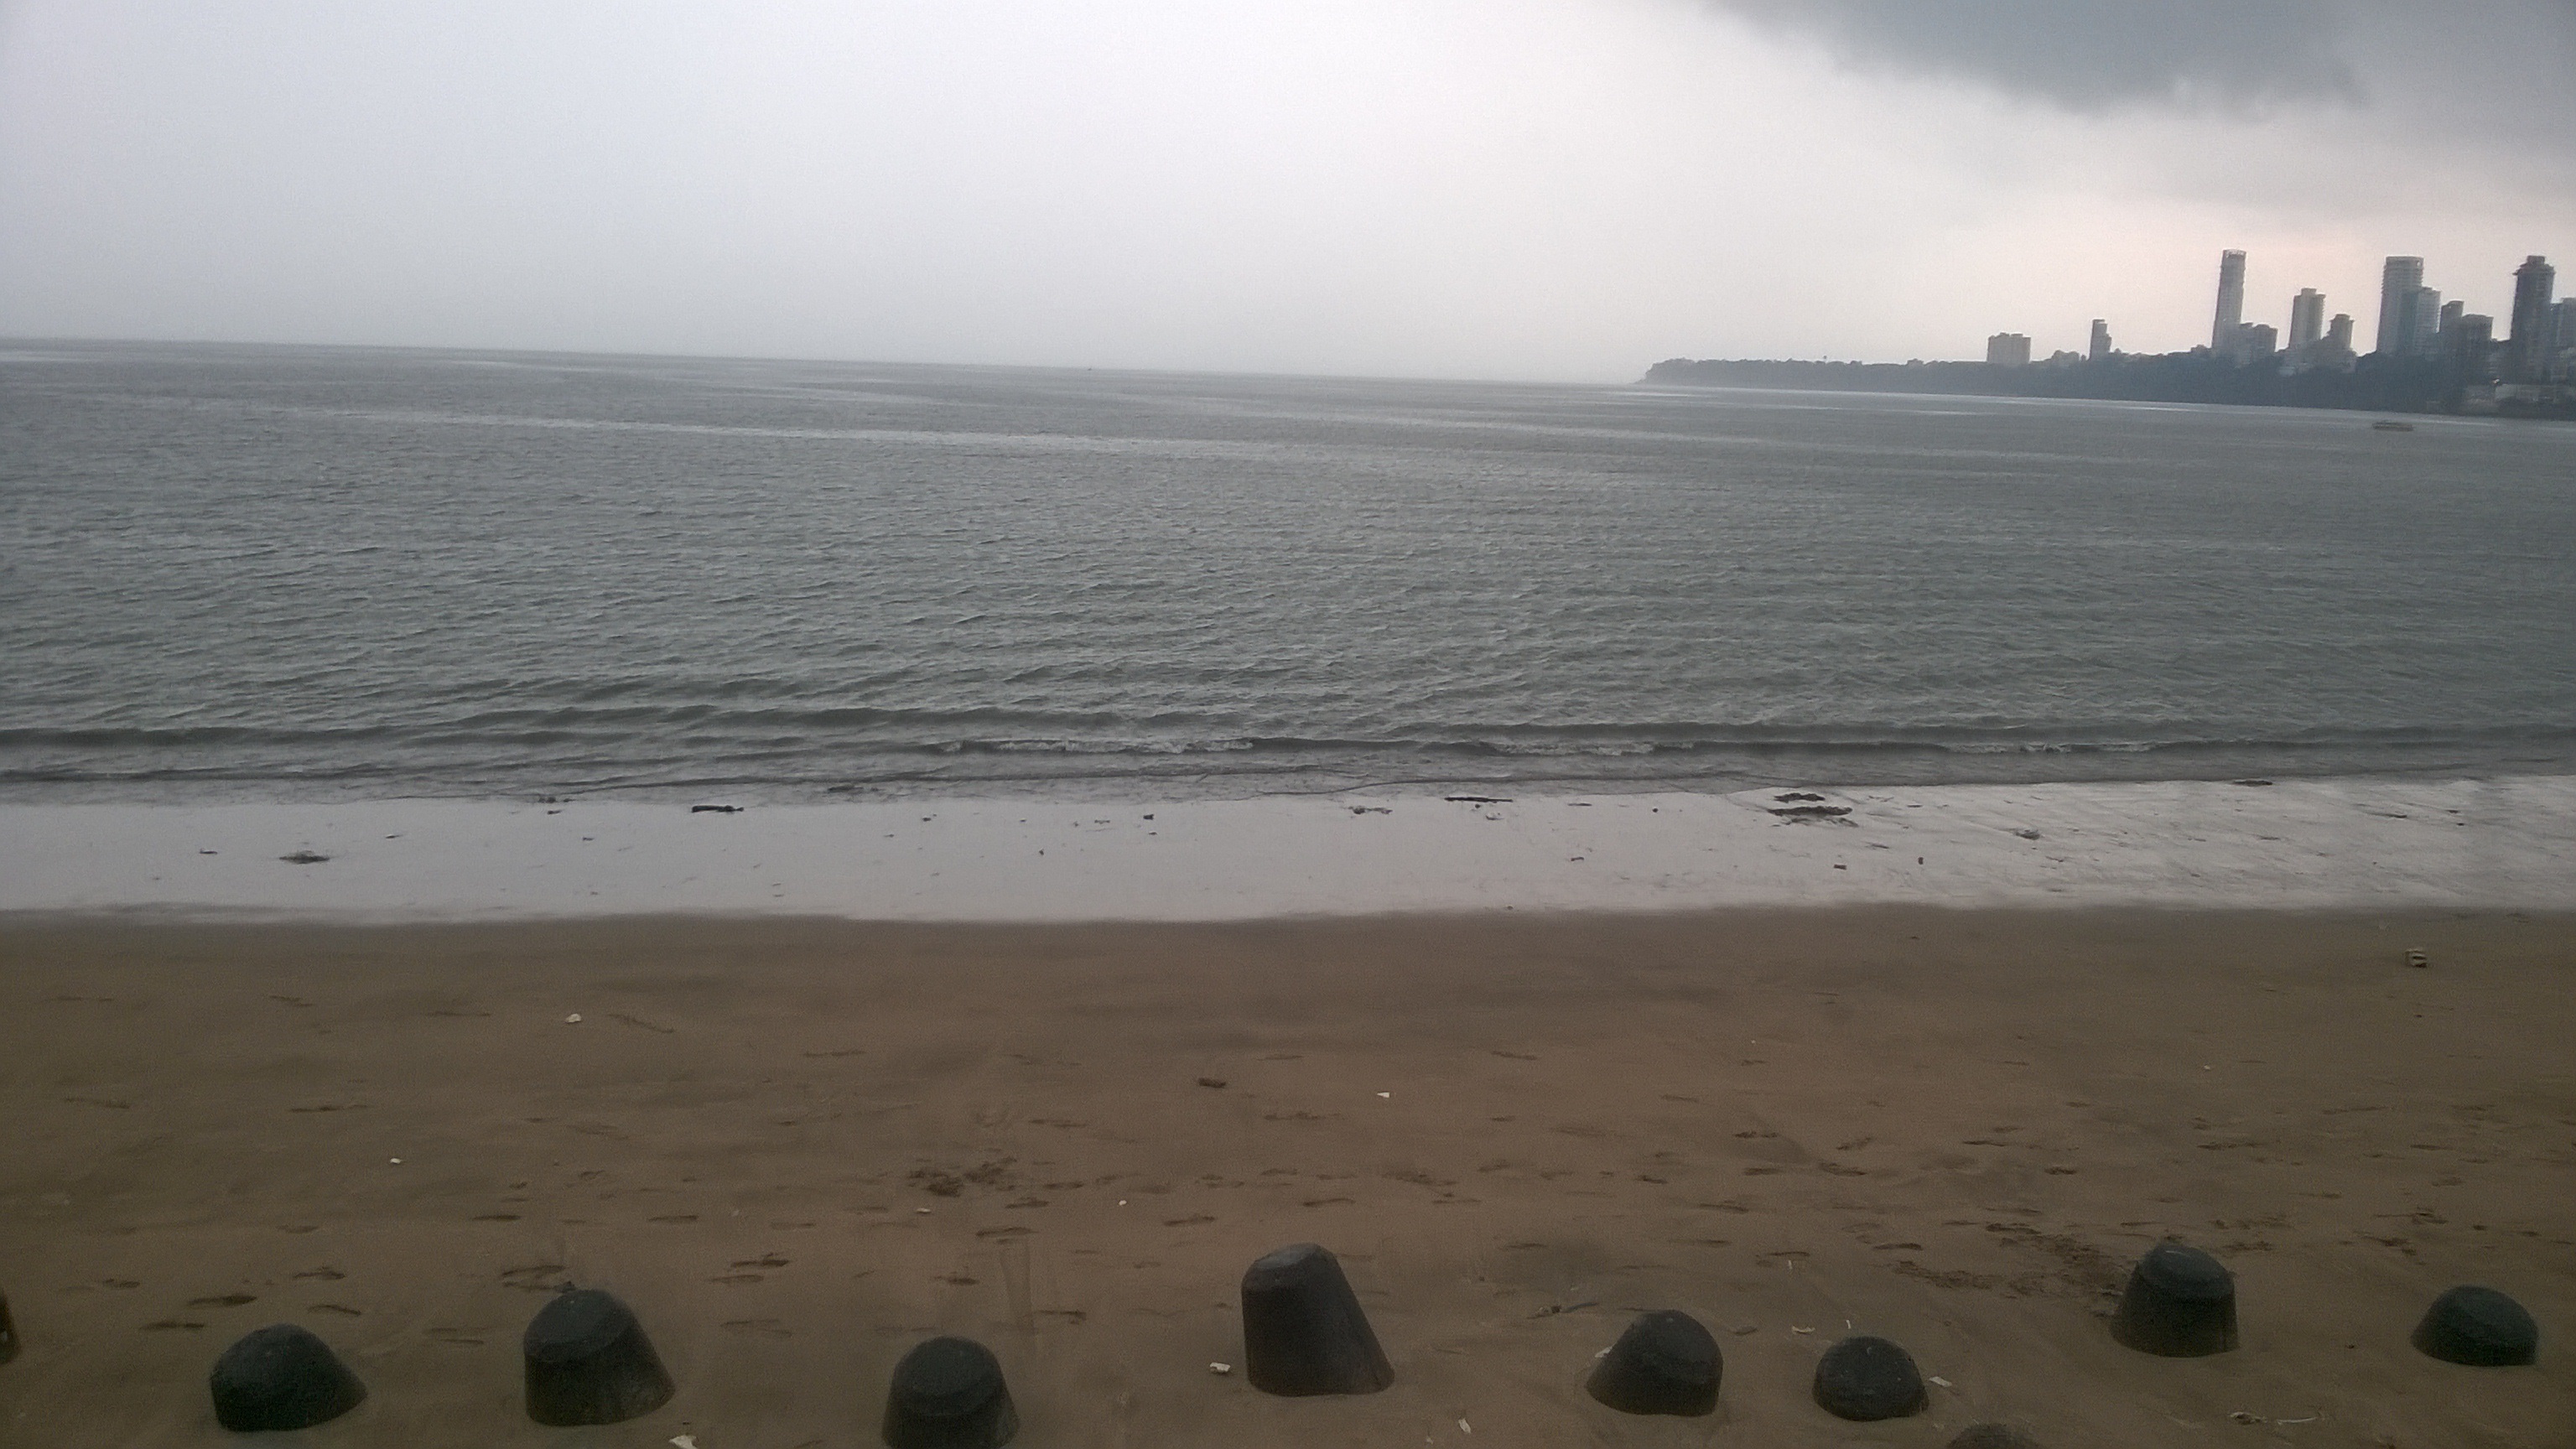
beach, sea, coast, sand, ocean, horizon, morning, shore, wave, material, body of water, mudflat, atmospheric phenomenon, wind wave